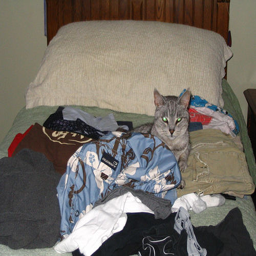
A cat is shown underneath a pile of clothes.
A cat lying on a pair of pants on a bed with a shirt thrown over it
A cat sleeping on a bed covered in clothes.
a cat laying in a bed with clothes
A cat lying on the bed amongst a bunch of clothes